Manabendra Narayan Larma

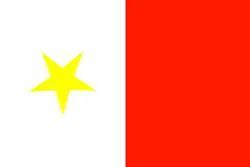

On 15 February 1972, Larma founded the Parbatya Chattagram Jana Samhati Samiti (PCJSS), seeking to build an organisation representing all the Jumma Peoples of the Hill Tracts. Larma was elected to the Jatiya Sangsad, the national legislature of Bangladesh as candidate of the PCJSS in 1973. When Larma's continued efforts to make the state recognise the rights of the Jumma peoples failed, Larma and the PCJSS began organising the Shanti Bahini (Peace Corps), an armed force operating in the Hill Tracts area, which began attacking state forces in 1977. Being the main leader of the PCJSS and the Shanti Bahini, Larma consequently went underground, into hiding from state security forces. However, factionalism within the PCJSS weakened Larma's standing and he was assassinated on 10 November 1983.